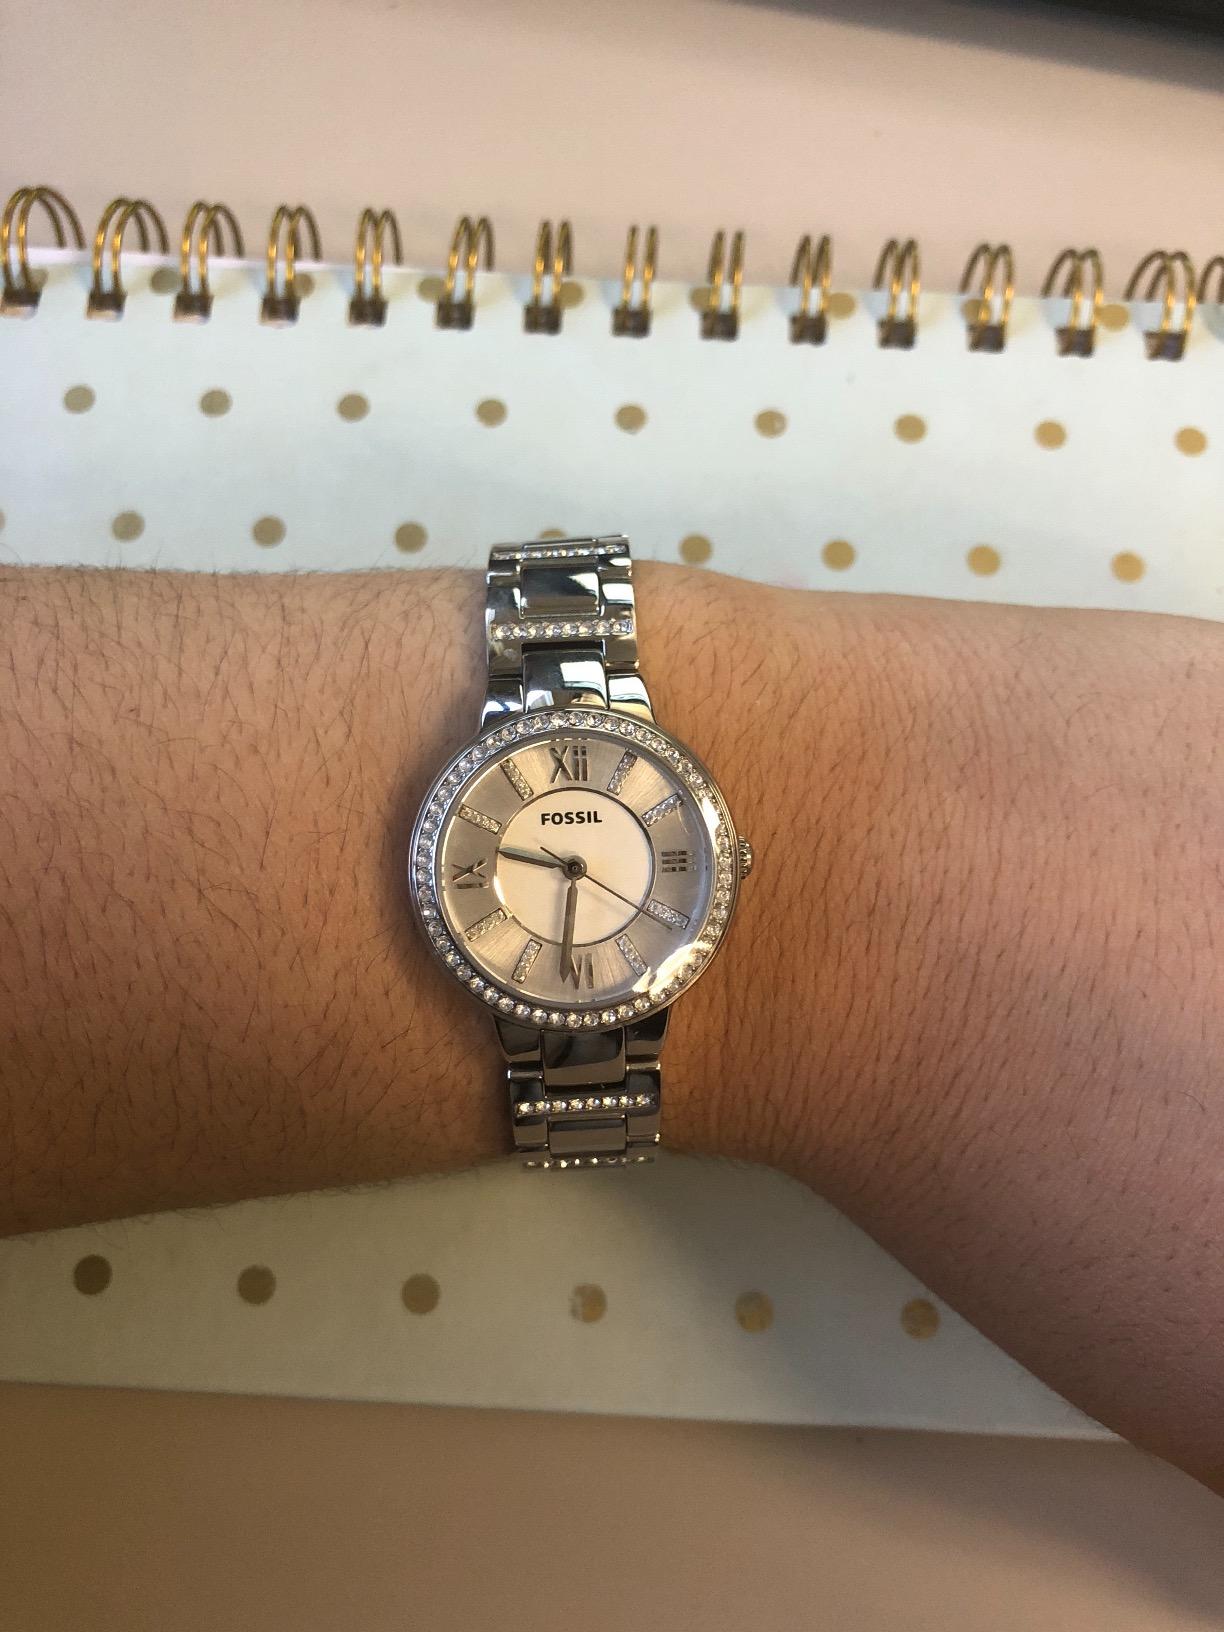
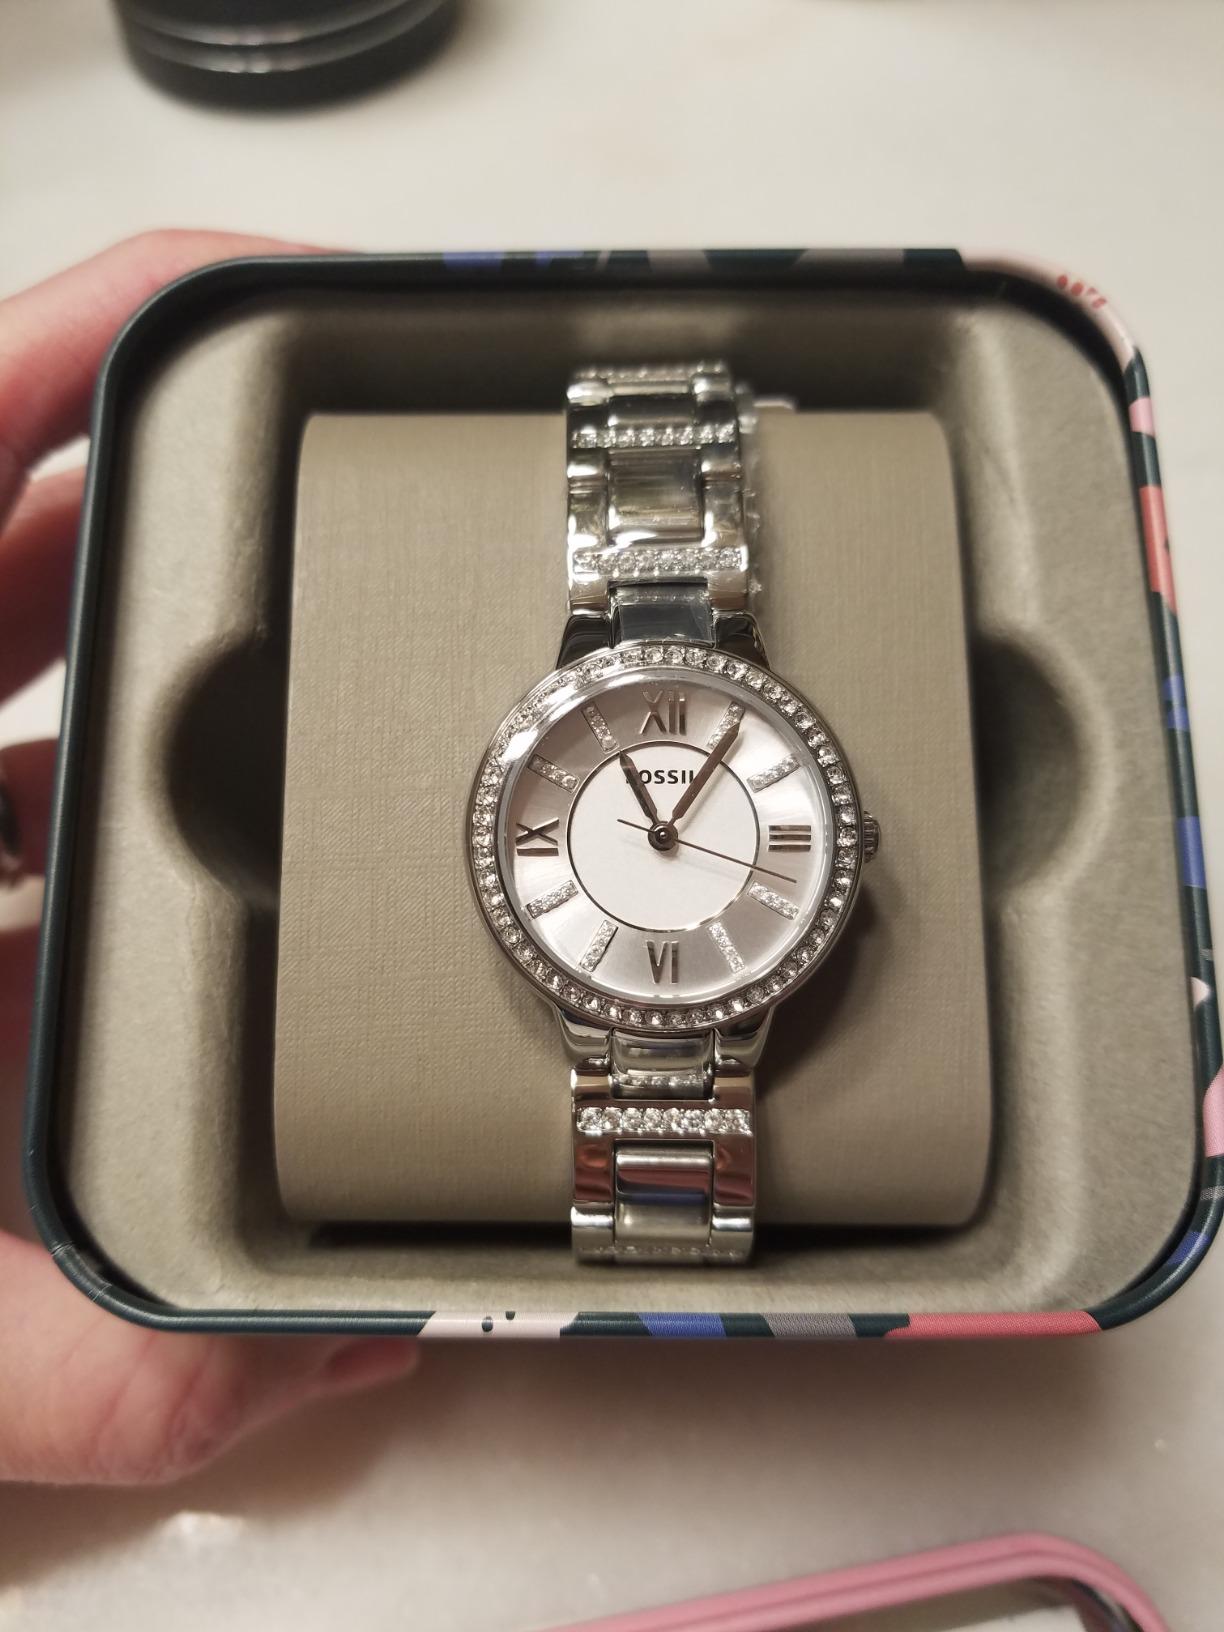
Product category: accessories_watch
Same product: yes